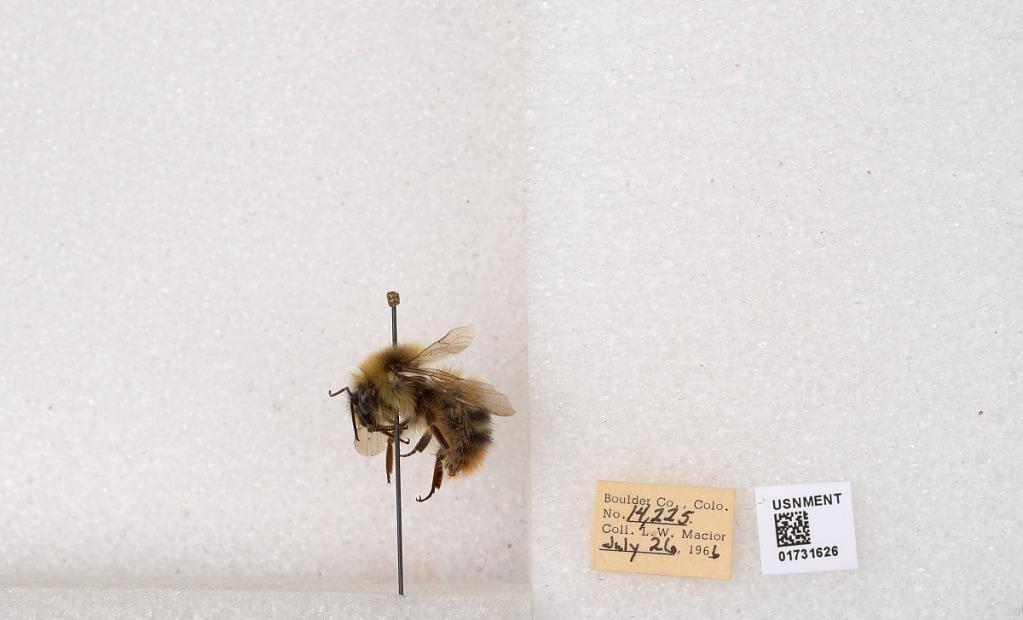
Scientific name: Bombus kirbyellus
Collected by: L. Macior
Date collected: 1966-7-26
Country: United States
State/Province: Colorado
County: Boulder
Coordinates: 40.0925, -105.358